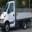
Label: truck